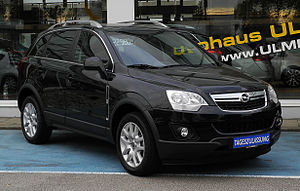
Opel Antara
Opel Antara (2010−)
Opel Antara er en kun begrænset terrænegnet SUV, som kom på markedet i september 2006. Bilen bygges sammen med den næsten identiske Chevrolet Captiva hos GM Korea i Sydkorea og siden slutningen af 2008 også i Schuschary, en forstad til Sankt Petersborg i Rusland.